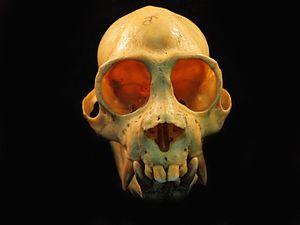
Le Saki moine de Vanzolini est une espèce de primates d'Amazonie.